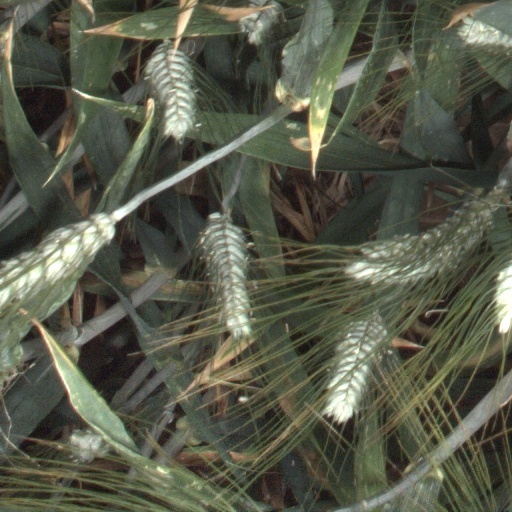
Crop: wheat